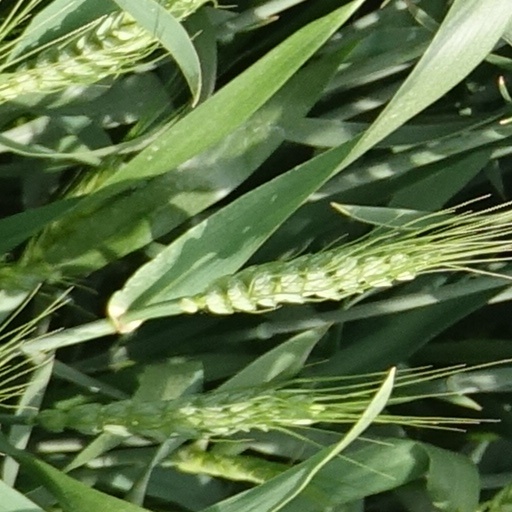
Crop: wheat